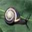
Label: snail